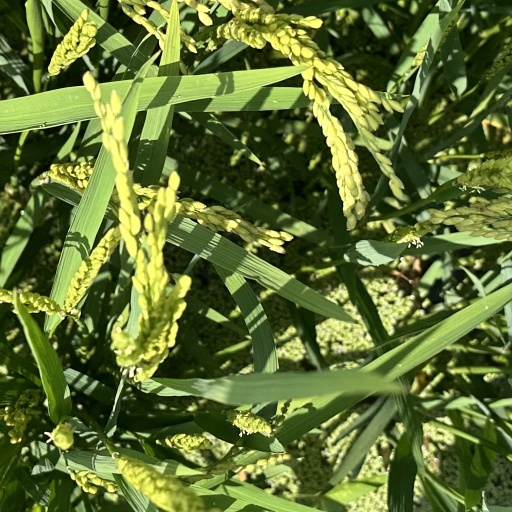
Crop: rice